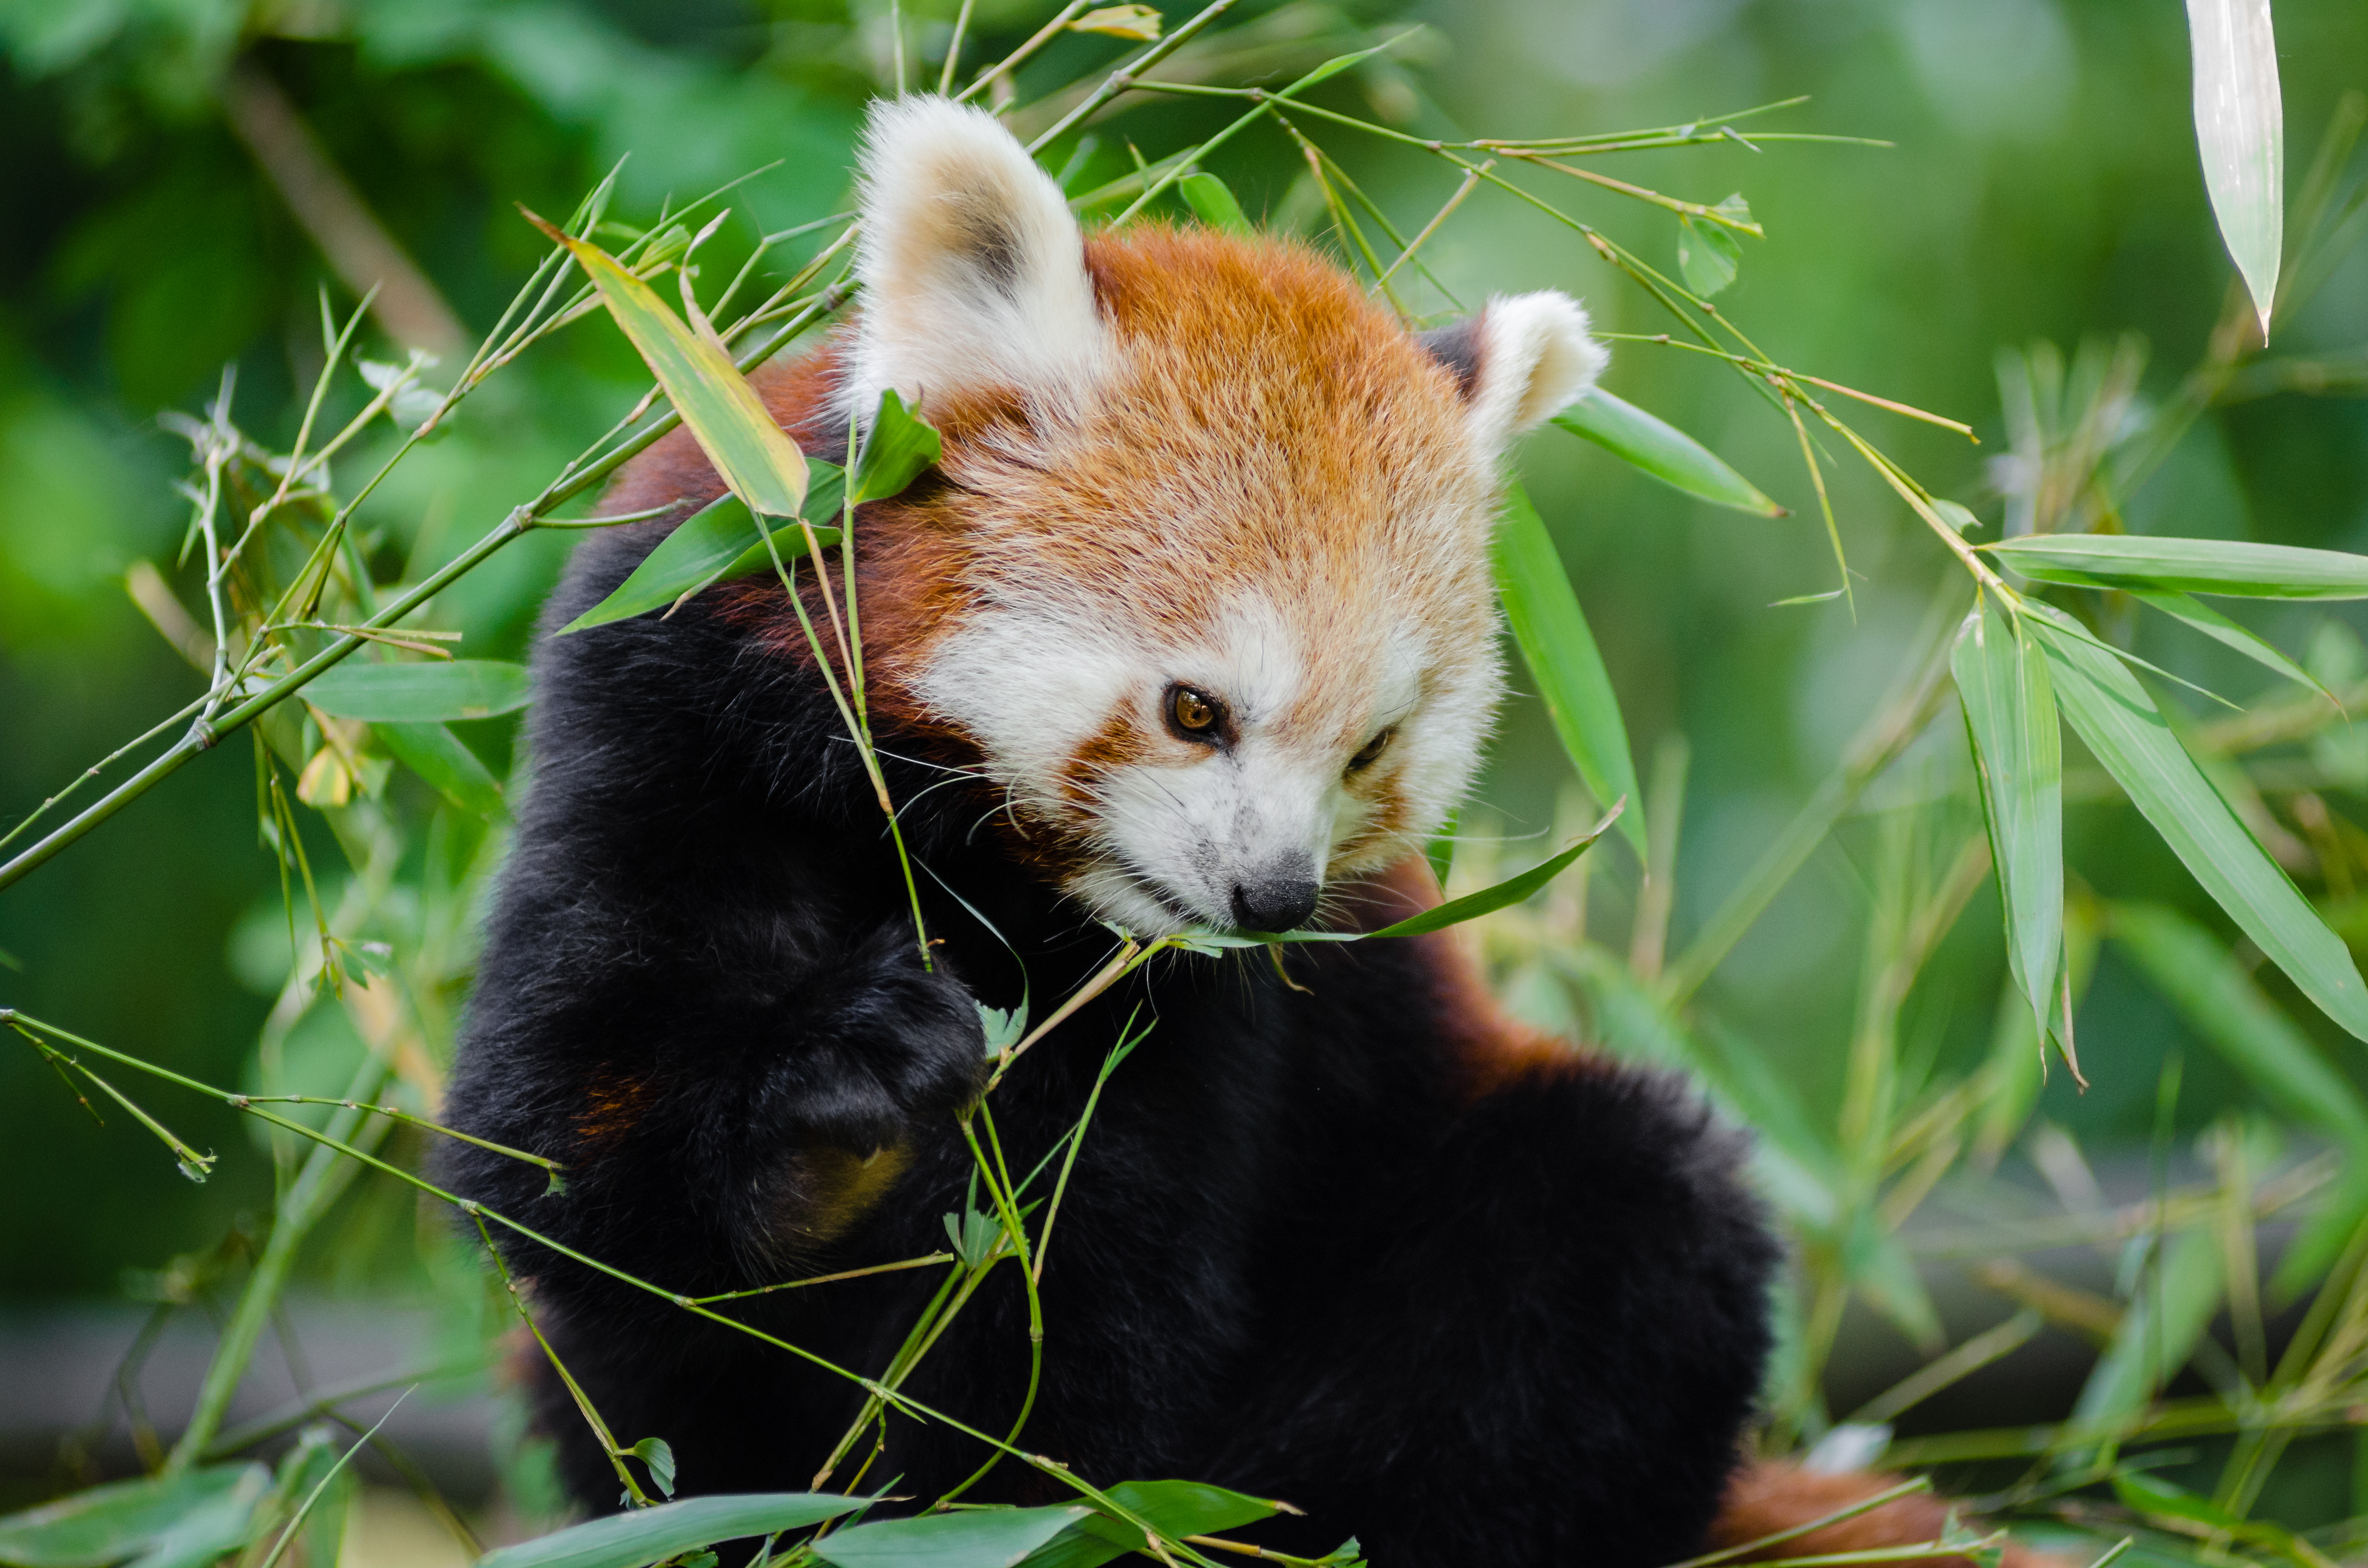
bokeh, animal, bear, wildlife, zoo, red, mammal, fauna, red panda, panda, whiskers, endangered, vertebrate, germany, giant panda